Jack Wilshere

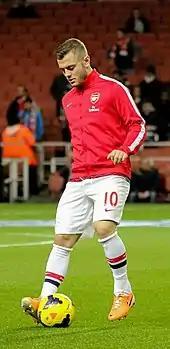
Wilshere warming up for Arsenal in 2014

Wilshere started the season playing on the left wing due to injuries keeping out Arsenal's first-team wingers such as Lukas Podolski, Alex Oxlade-Chamberlain and Theo Walcott. He scored his first goal of the season on 6 October in a 1–1 draw away to West Bromwich Albion. He scored his second goal of the season on 19 October in a 4–1 home win against Norwich City. And, on 26 November, he scored his first career brace in a 2–0 win against Marseille in the UEFA Champions League, the first being the fastest European goal scored by an English player in Europe's top-tier competition, which was timed at 29 seconds. During a match against Manchester City on 14 December, Wilshere gave an abusive hand gesture and was given a two-match ban.